Leyla Hirsch

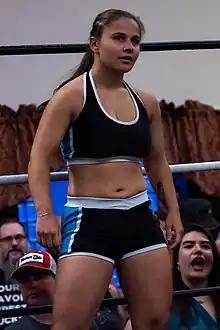
Hirsch in July 2019

Leyla Hirsch (born September 27, 1996) is a Russian-born American professional wrestler. She is best known for her tenure in All Elite Wrestling (AEW) and its sister promotion Ring of Honor (ROH). Before joining AEW in 2020, Hirsh was active on the independent circuit, primarily in the northeastern United States, and also performed for Japanese promotions.